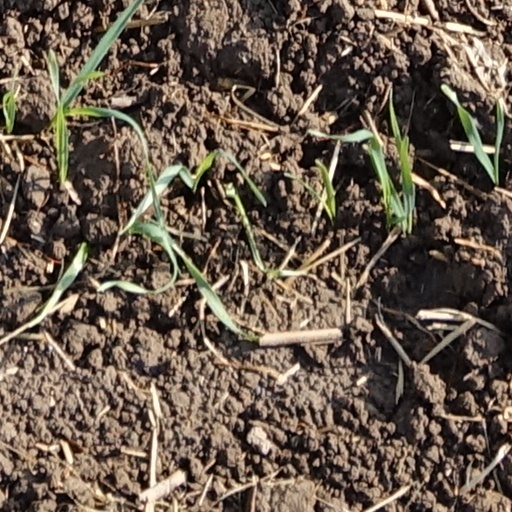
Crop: wheat